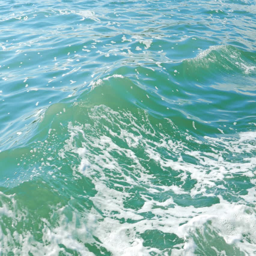
the waves of the sea from the boat